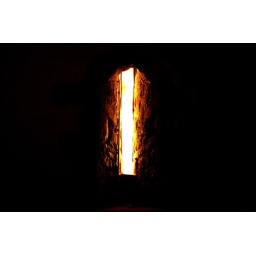
a window of marble in the castle of Loarre